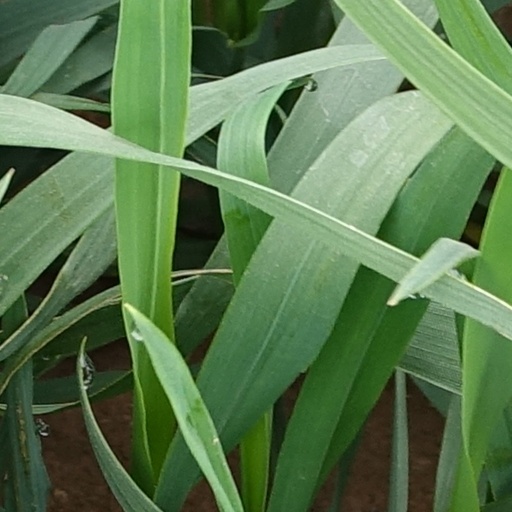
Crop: wheat